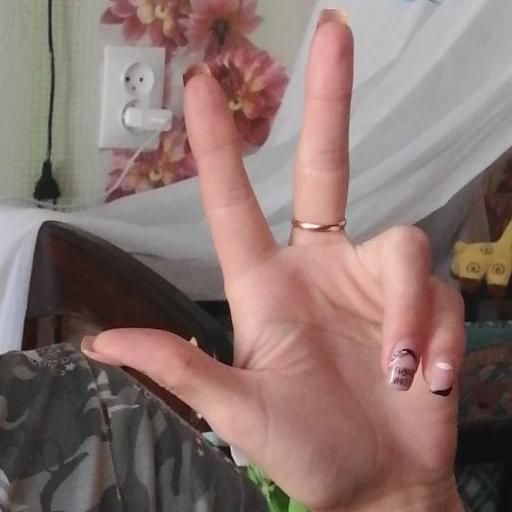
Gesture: three2